Detwah Lagoon

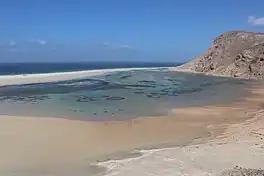
View of Detwah Lagoon

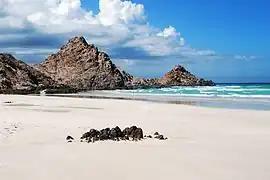
Qalansiyah Beach beside Detwah Lagoon

Detwah Lagoon (also transliterated Ditwah Lagoon) is a lagoon on the coast of Socotra, Yemen. Located on the island's northwest coast near Qalansiyah, the saline lagoon connects to the Gulf of Aden, from which it is separated by a spit. It has been designated as a protected Ramsar site since 2007.